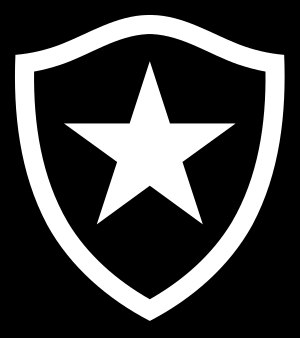
Botafogo de Futebol e Regatas
Klubbens logo
Botafogo de Futebol e Regatas er en fodboldklub i bydelen Botafogo i Rio de Janeiro i Brasilien. Klubben blev stiftet den 12. august 1904 og er en af de stiftende klubber bag Clube dos 13, der udgør de førende brasilianske fodboldklubber. Botafogo spiller hjemmekampe på Estádio Olímpico João Havelange.